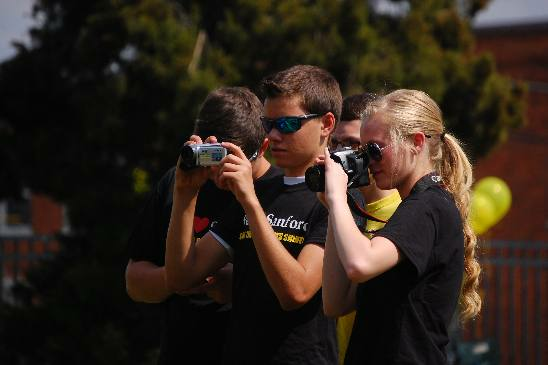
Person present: Yes